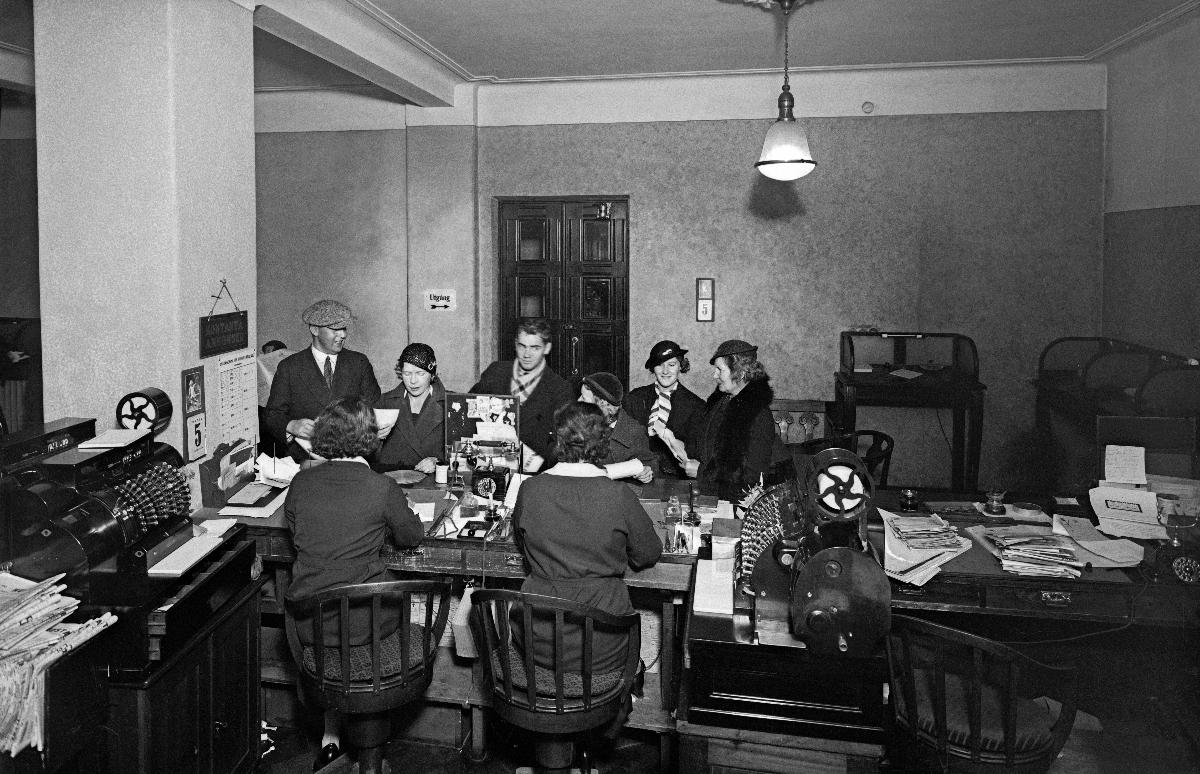
Sanomalehti Hufvudstadsbladetin konttoriosasto
Hufvudstadsbladets kontorsavdelning; Office department of Hufvudstadsbladet
sisällön kuvaus: Hufvudstadsbladetin konttoriosasto, Läntinen Heikinkatu 22, Helsinki 1934. content description: Office department of newspaper Hufvudstadsbladet in Helsinki 1934. innehållsbeskrivning: Hufvudstadsbladets kontorsavdelning vid V. Henriksgatan 22 i Helsingfors 1934.
Vuosi: 1934
Paikka: Suomi, Uusimaa, Helsinki
Aiheet: sanomalehdet; henkilökunta; HBL; toimistot; konttorit; asiakaspalvelu (palvelut); newspapers; staff; personnel; office; customers; customers service; offices; customer service; dagstidningar; tidningar; personal; kontor; kunder; kundtjänst; kundservice